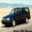
Label: automobile